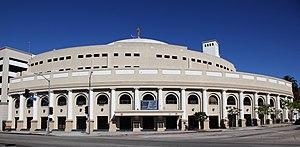
Angelus Temple est une megachurch chrétienne évangélique pentecôtiste de Los Angeles, aux États-Unis. Elle est affiliée à The Foursquare Church. Son pasteur principal est Matthew Barnett.
The Foursquare Church est une dénomination chrétienne évangélique pentecôtiste. Life Pacific College est le principal institut de théologie affilié. Le siège est à Los Angeles, Californie, États-Unis. Randy Remington occupe le poste de président.
Los Angeles est la deuxième ville des États-Unis en nombre d'habitants après New York. Située dans le Sud de l'État de Californie, sur la côte du Pacifique, la ville est le siège du comté de Los Angeles.
Une megachurch, mégaéglise ou méga-église, est une église protestante, généralement chrétienne évangélique, comptant plus de 2 000 personnes dans son assemblée.